Aggar Tum Na Hote

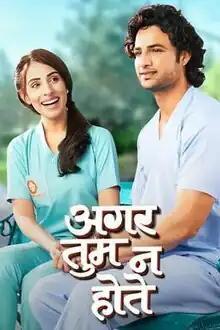

Aggar Tum Na Hote is an Indian television drama series that premiered from 9 November 2021 on Zee TV. Produced by Mahesh Pandey under Mahesh Pandey Productions, it stars Simaran Kaur and Himanshu Soni. It went off air on 29 April 2022 and digitally available on ZEE5.